Question: How many trains are there?
Tambaya: Jiragen ƙasa nawa ne a wurin?
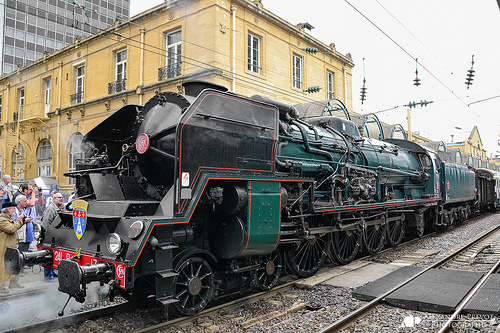
Answer: One.
Amsa: Ɗaya.